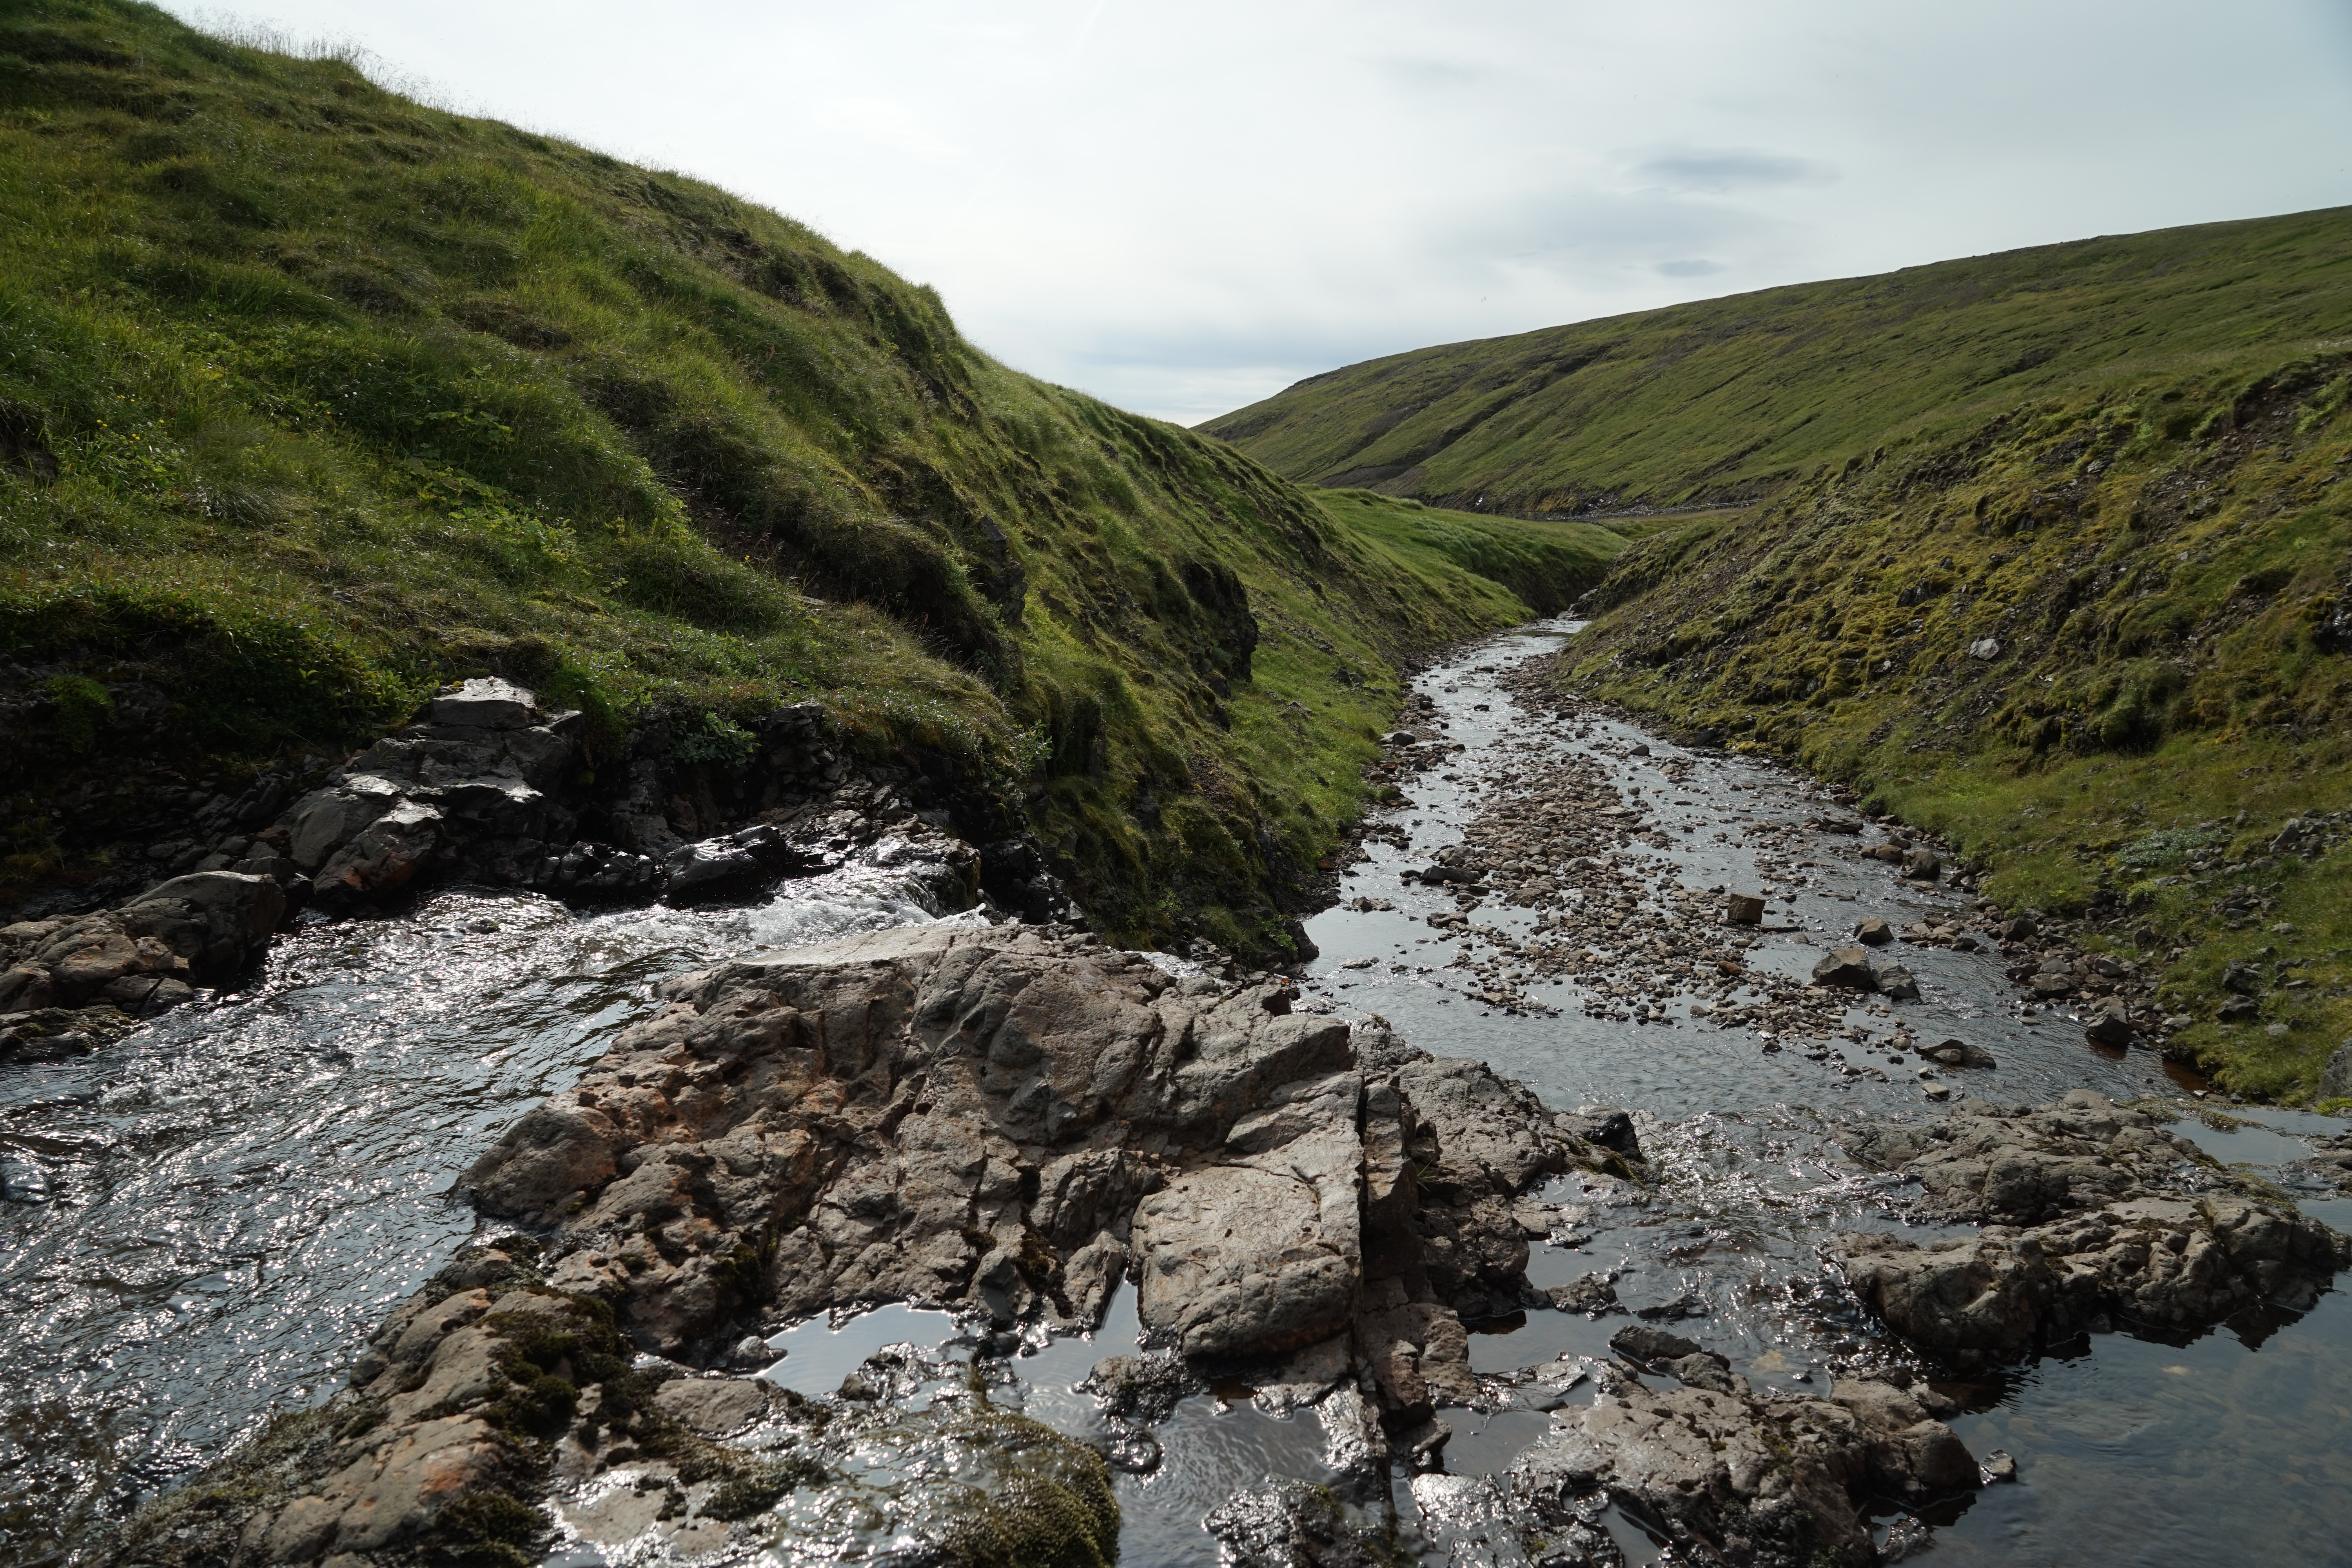
landscape, sea, coast, nature, rock, wilderness, walking, mountain, hill, lake, adventure, river, valley, mountain range, cliff, stream, iceland, highland, terrain, ridge, rocks, geology, plateau, fell, loch, moraine, landform, mountain pass, geographical feature, mountainous landforms, geological phenomenon